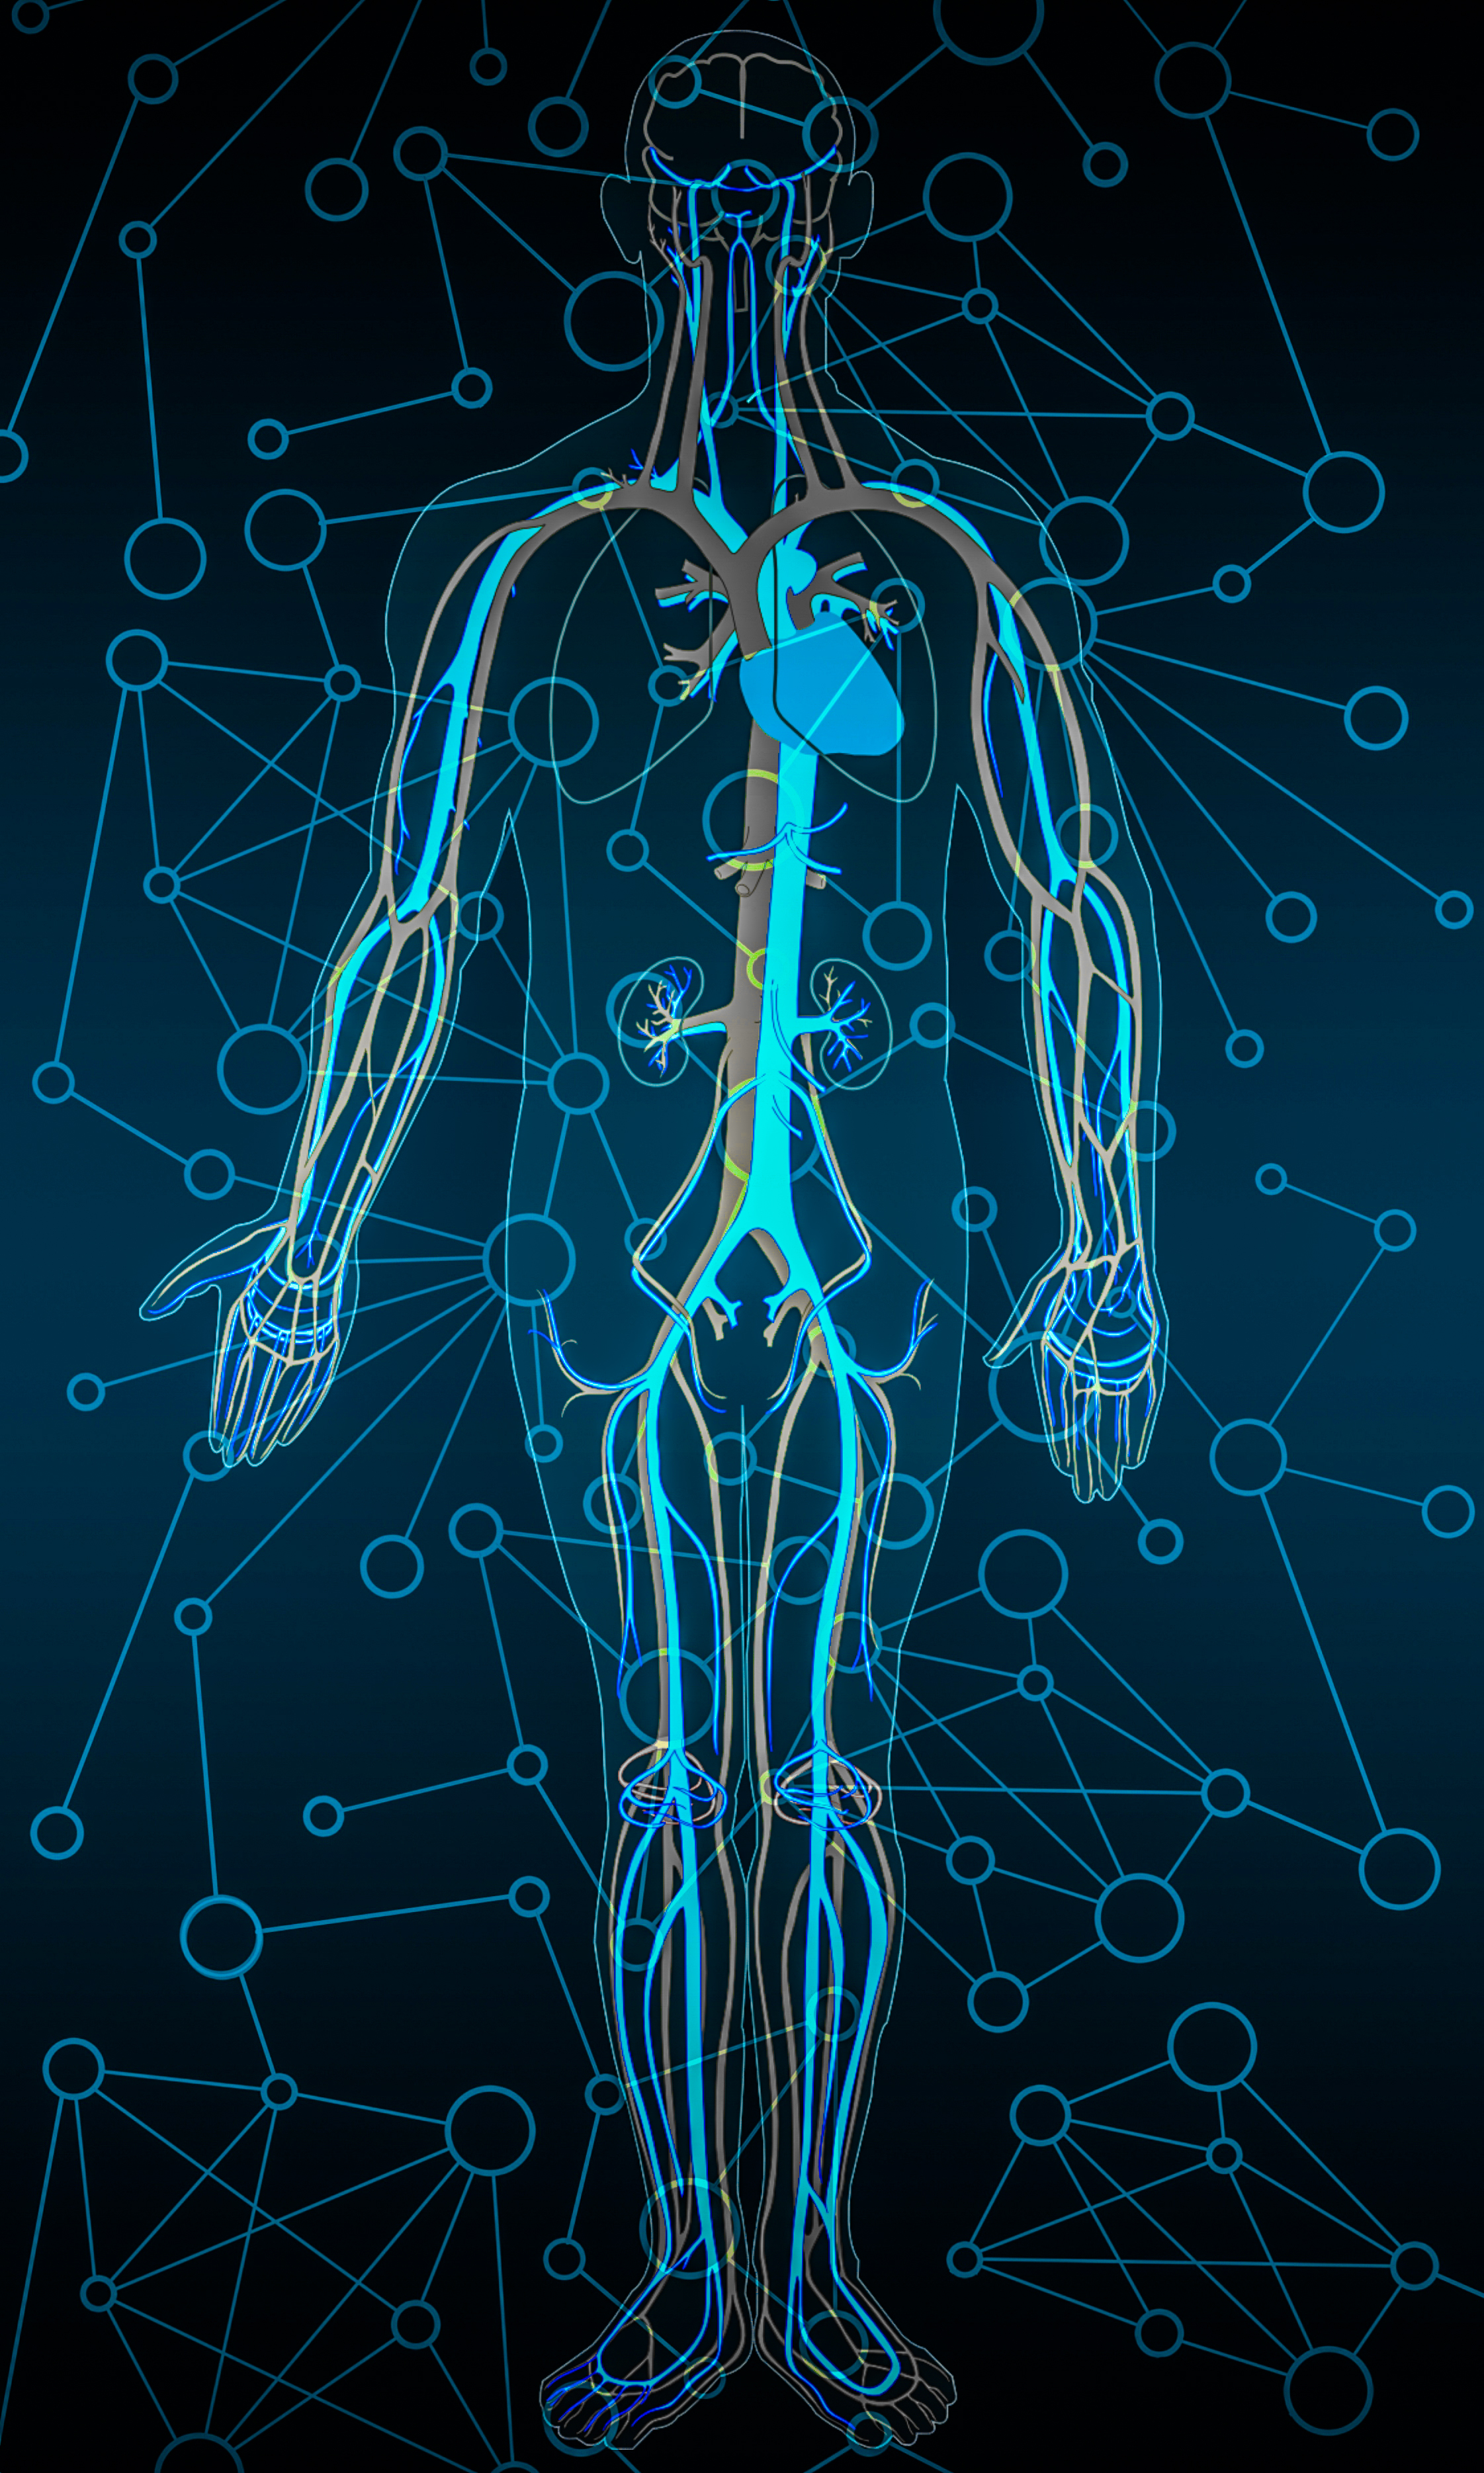
human body, circulatory system, circulation, blood, anatomy, body, heart, artery, vein, biology, organ, cardiology, healthy, internal, flow, aorta, healthcare, cardiovascular, medicine, coronary, ventricle, network, cell, water, marine invertebrates, azure, organism, marine biology, aqua, plant, symmetry, electric blue, tree, art, electricity, font, science, darkness, invertebrate, pattern, underwater, illustration, cnidaria, bioluminescence, visual arts, window, reef